Windsor Regiment

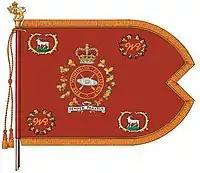
Pre-2022 guidon

The Windsor Regiment (RCAC) was awarded its first battle honour on 9 May 2014: the theatre honour AFGHANISTAN. Elizabeth Dowdeswell, Lieutenant Governor of Ontario, presented the regiment with a new guidon that includes this battle honour on 24 September 2022.